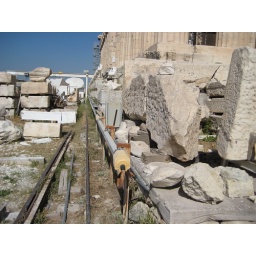
a view down the side of the parthenon. the lower, darker wall below the beige columns is from hill's parthenon.6/20